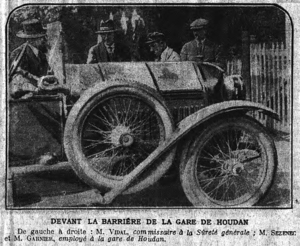
Le quotidien Le Matin annonce le 1er juillet 1923 la poursuite de l'enquête sur l'affaire Seznec avec le déplacement du commissaire Vidal à Dreux et à Houdan. Sur l'illustration, de gauche à droite
Pierre Bonny, né le 25 janvier 1895 à Bordeaux et fusillé le 26 décembre 1944 au fort de Montrouge lors de l'épuration, est un policier français devenu célèbre durant l'entre-deux-guerres, au sein de la Sûreté générale : son nom est d'abord associé à de retentissantes affaires criminelles et politico-financières, dont beaucoup ont été oubliées depuis tandis que d'autres, telles les affaires Seznec, Stavisky et Prince, ont marqué les mémoires.